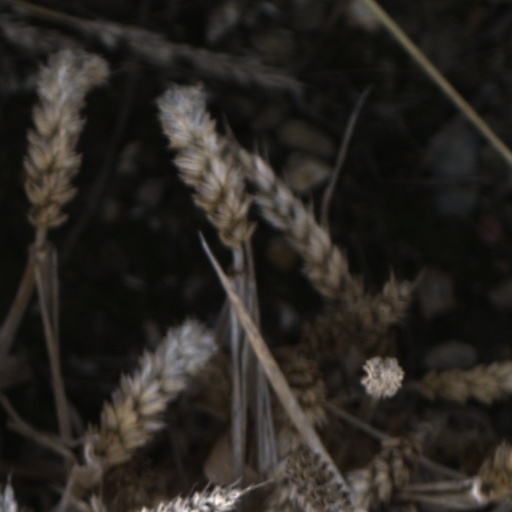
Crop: wheat